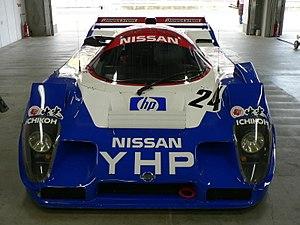
Nismo, est la division performance, fondée en 1984, du constructeur automobile japonais Nissan.
Le Championnat du Japon de sport-prototypes 1992 est la 10ᵉ et dernière saison du Championnat du Japon de sport-prototypes. Il s'est couru du 19 avril 1991 au 1ᵉʳ novembre 1992, comprenant six épreuves.
Les 500 kilomètres de Suzuka 1992, disputées le 19 avril 1992 sur le Circuit de Suzuka, ont été la première manche du Championnat du Japon de sport-prototypes 1992.